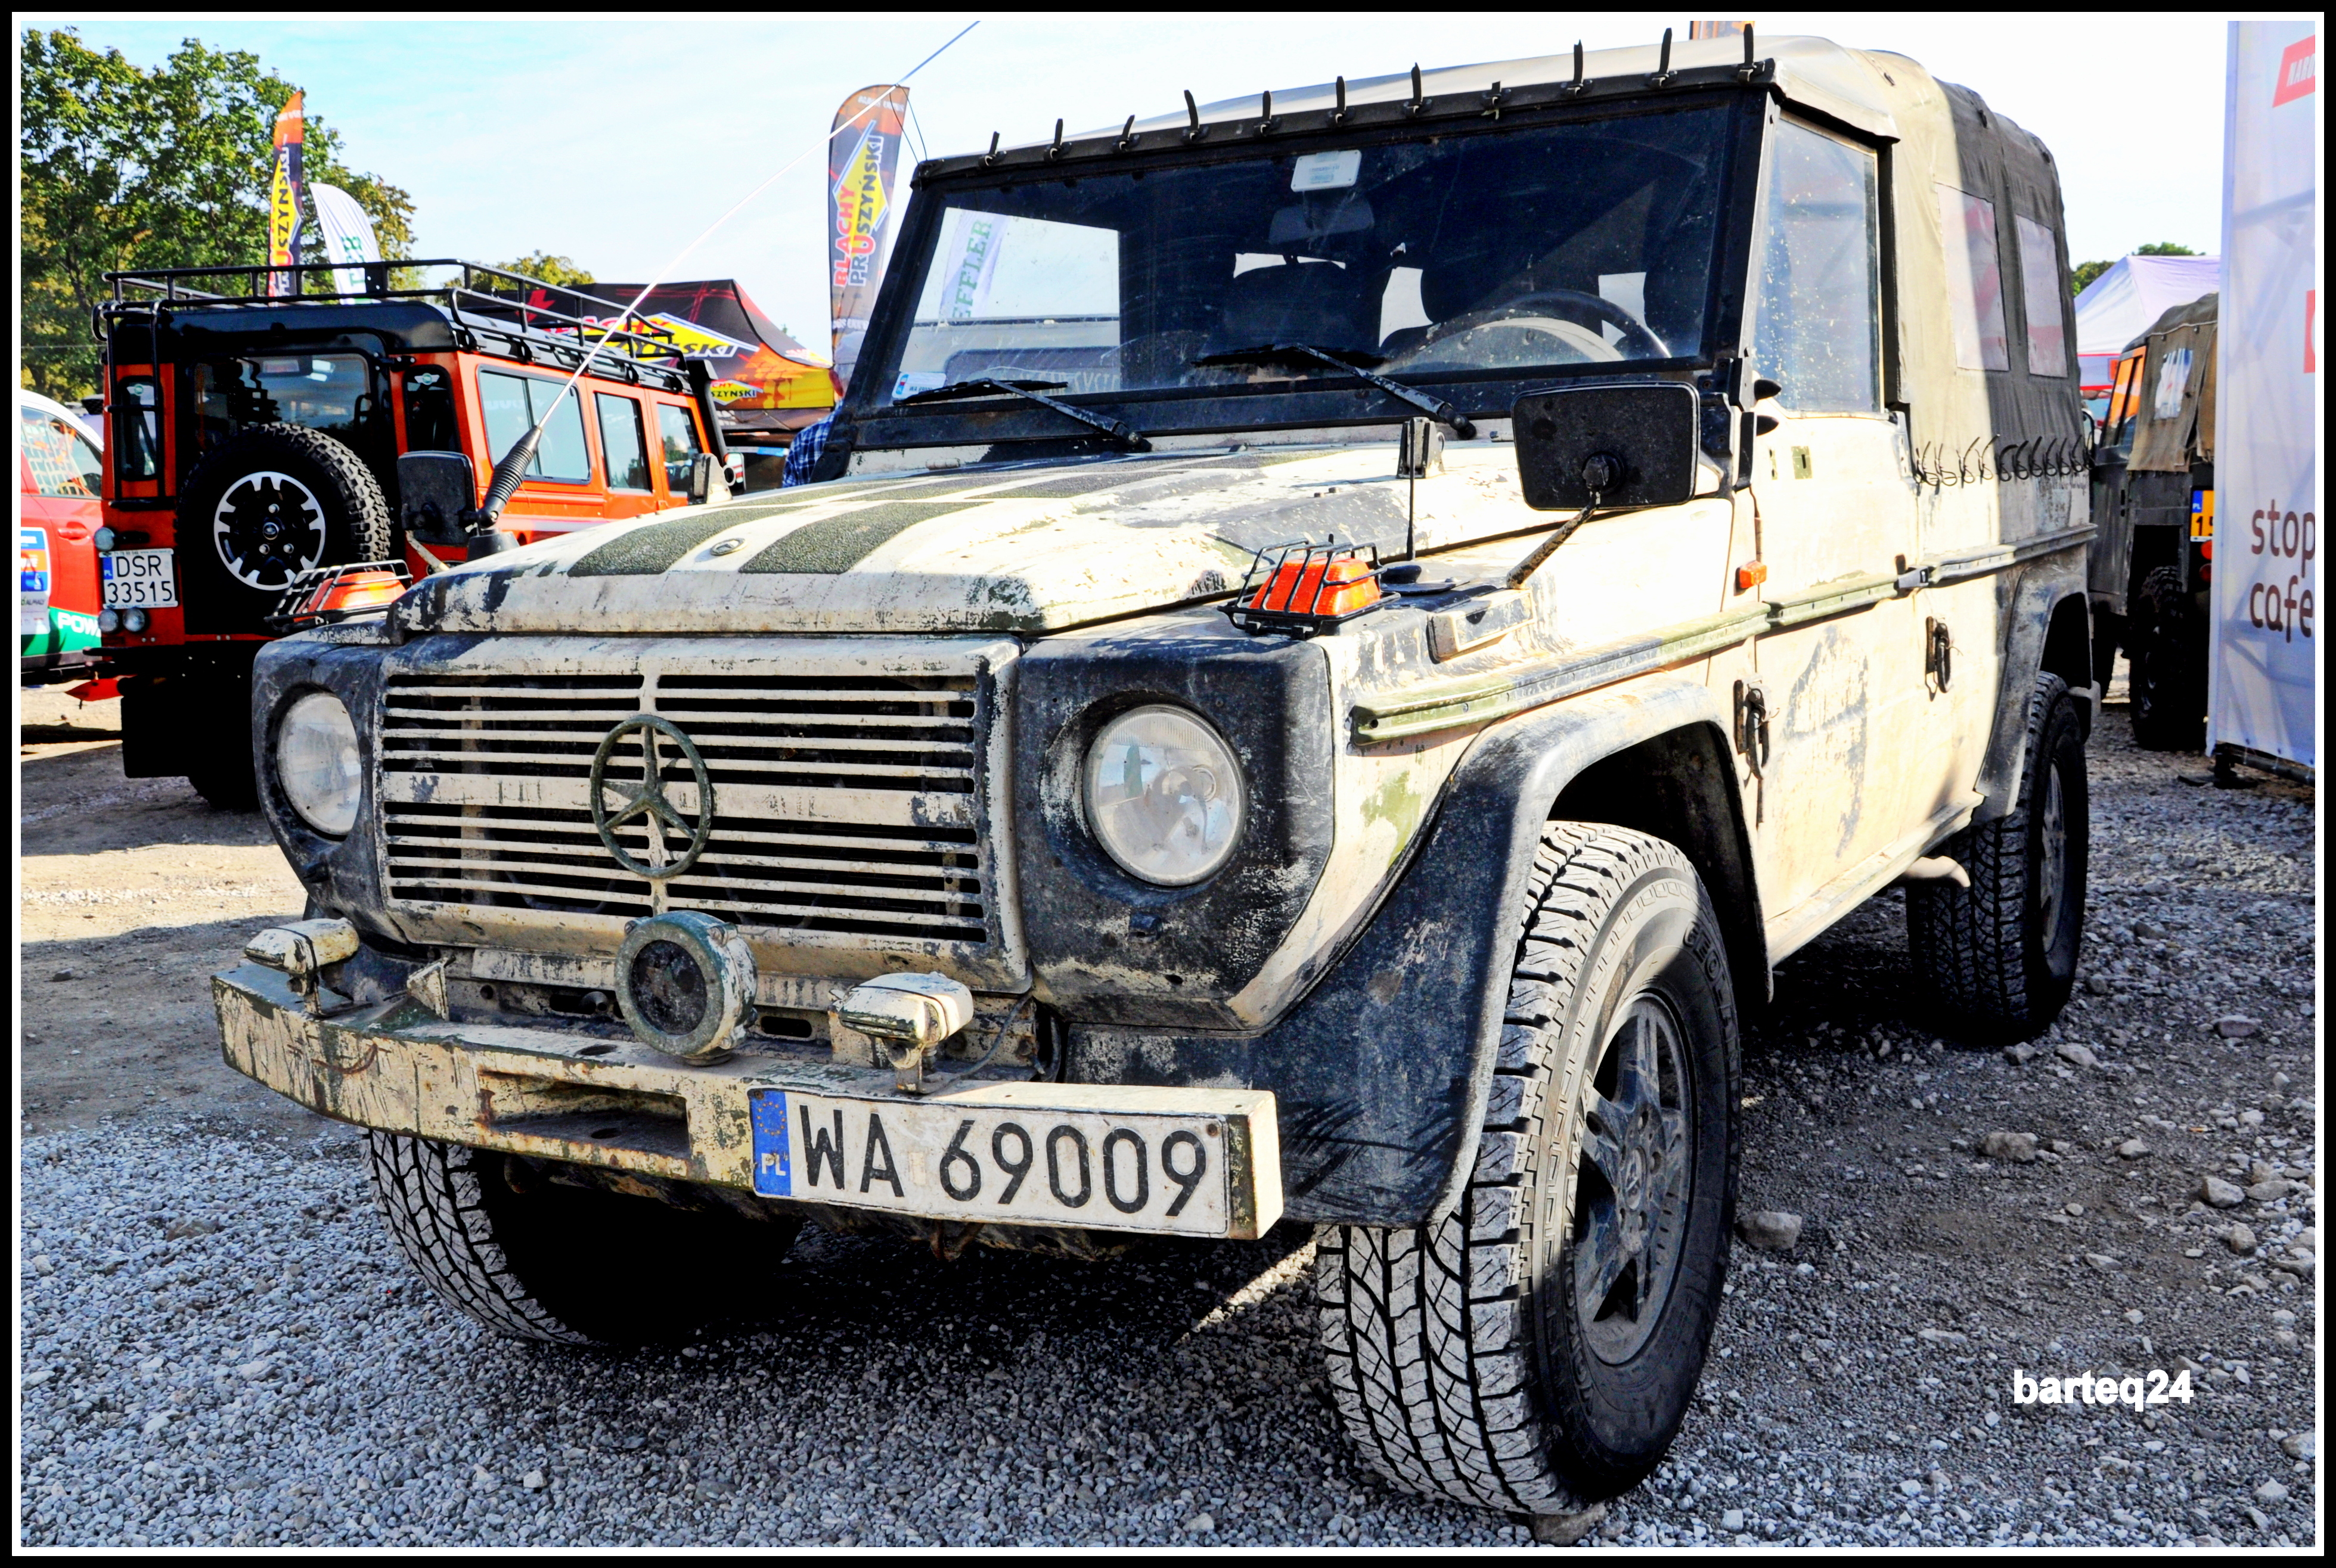
car, europe, truck, vehicle, bumper, poland, europa, mercedes, mercedes benz, polska, warsaw, warszawa, mazovia, mazowsze, pgenarodowy, nationalstadium, stadionnarodowy, gclass, pickup truck, off road vehicle, sport utility vehicle, land vehicle, automobile make, automotive exterior, off roading, military vehicle, mercedes benz g class